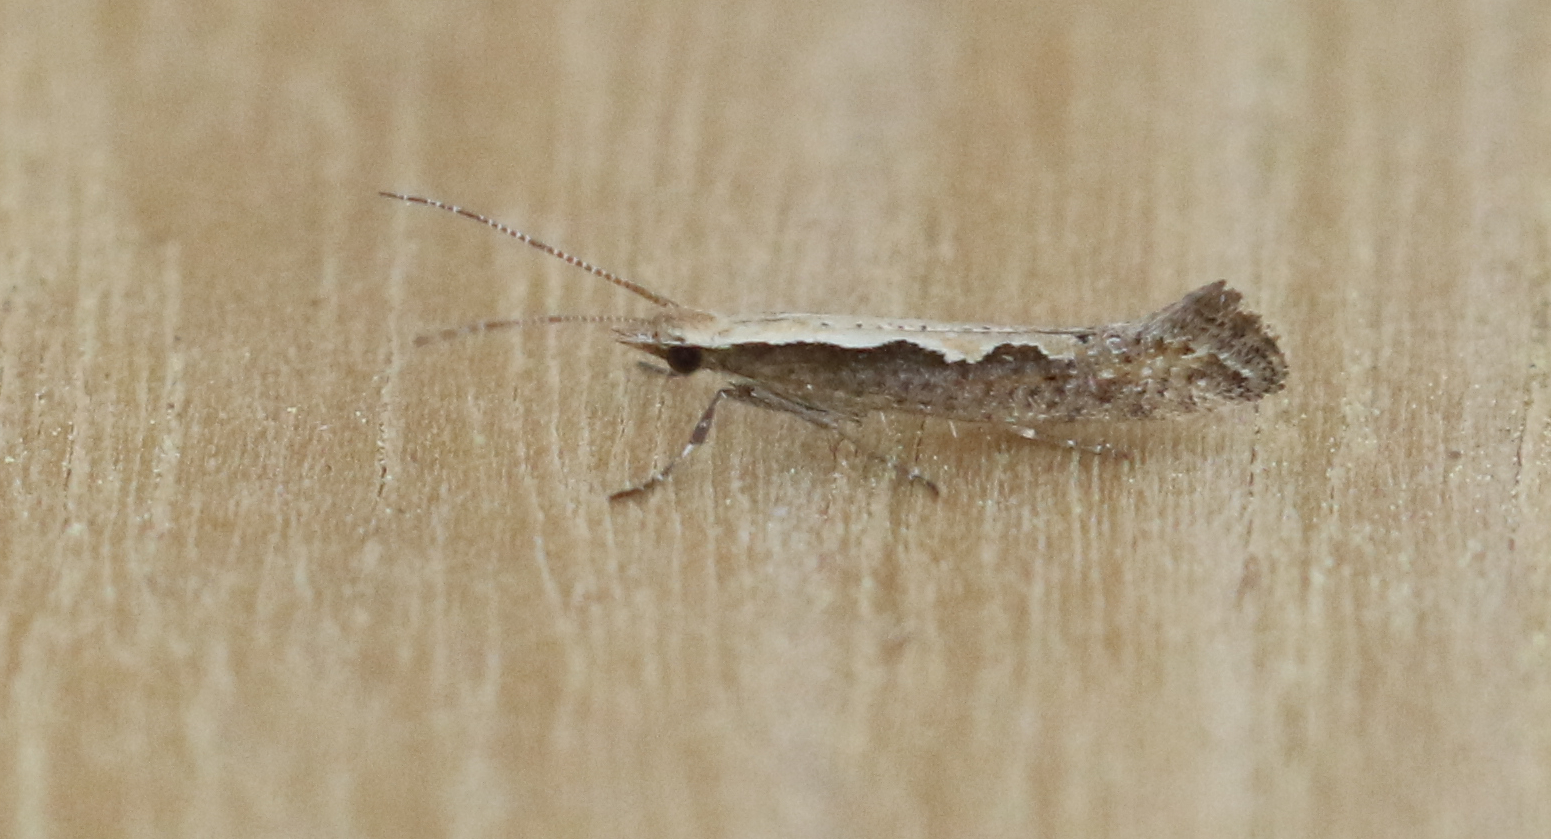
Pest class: diamondback_moth